Black college football national championship

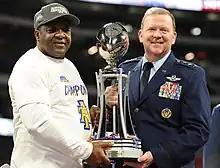
Head coach Sam Washington (left) receiving the 2018 Celebration Bowl trophy from Richard W. Scobee

The MEAC and SWAC began negotiations in 2010 to create a successor called the "Legacy Bowl"—not to be confused with a like-named 2015 exhibition game—to begin during the 2011 postseason, but it was voted down by MEAC officials. Several seasons later, in 2015, the first Celebration Bowl was played, pitting the champions of the two conferences. While the Celebration Bowl's trophy itself only includes the inscription "Celebration Bowl Champions," the bowl's creator (ESPN), a former title sponsor (Air Force Reserve), and other prominent sponsors, have indicated that it is for the HBCU national title—as have coaches of participating teams, the two competing conferences, and even the NCAA's website.